Copyright protection for fictional characters

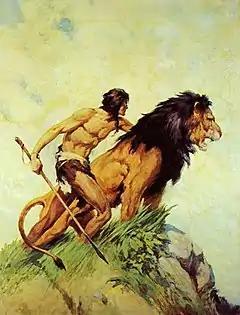
Tarzan character was mentioned in passing in "Nichols v. Universal Pictures Corp." judgment

In "Nichols", the United States Court of Appeals for the Second Circuit denied protection to the plaintiff's characters on the grounds that they were not "distinctly delineated", but poorly developed. The plaintiff's characters of the Jewish gentleman and the poor Irish Catholic girl he loved were regarded to be no more than mere "prototypes". Judge Hand held that the less developed the character, the less the copyrightability of the same. Copyright protection shall therefore be enjoyed by a character provided it is well delineated. By applying this test, copyright protection was held to subsist in the character of Tarzan because it was found to be "sufficiently delineated." Similarly, the character of Superman was held to be well delineated by virtue of embodying original literary expressions and incidents, and therefore deserving of copyright.